Abubakar Adamu Rasheed

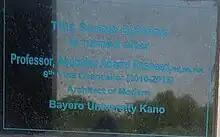
Professor Abubakar Adamu Rasheed Senate Building Bayero University Kano State

In other ways to keep remembering the professor's good work towards the development of the university during his tenure, a big senate building was named after him which is Professor Abubakar Adamu Rasheed Senate building located at the university.